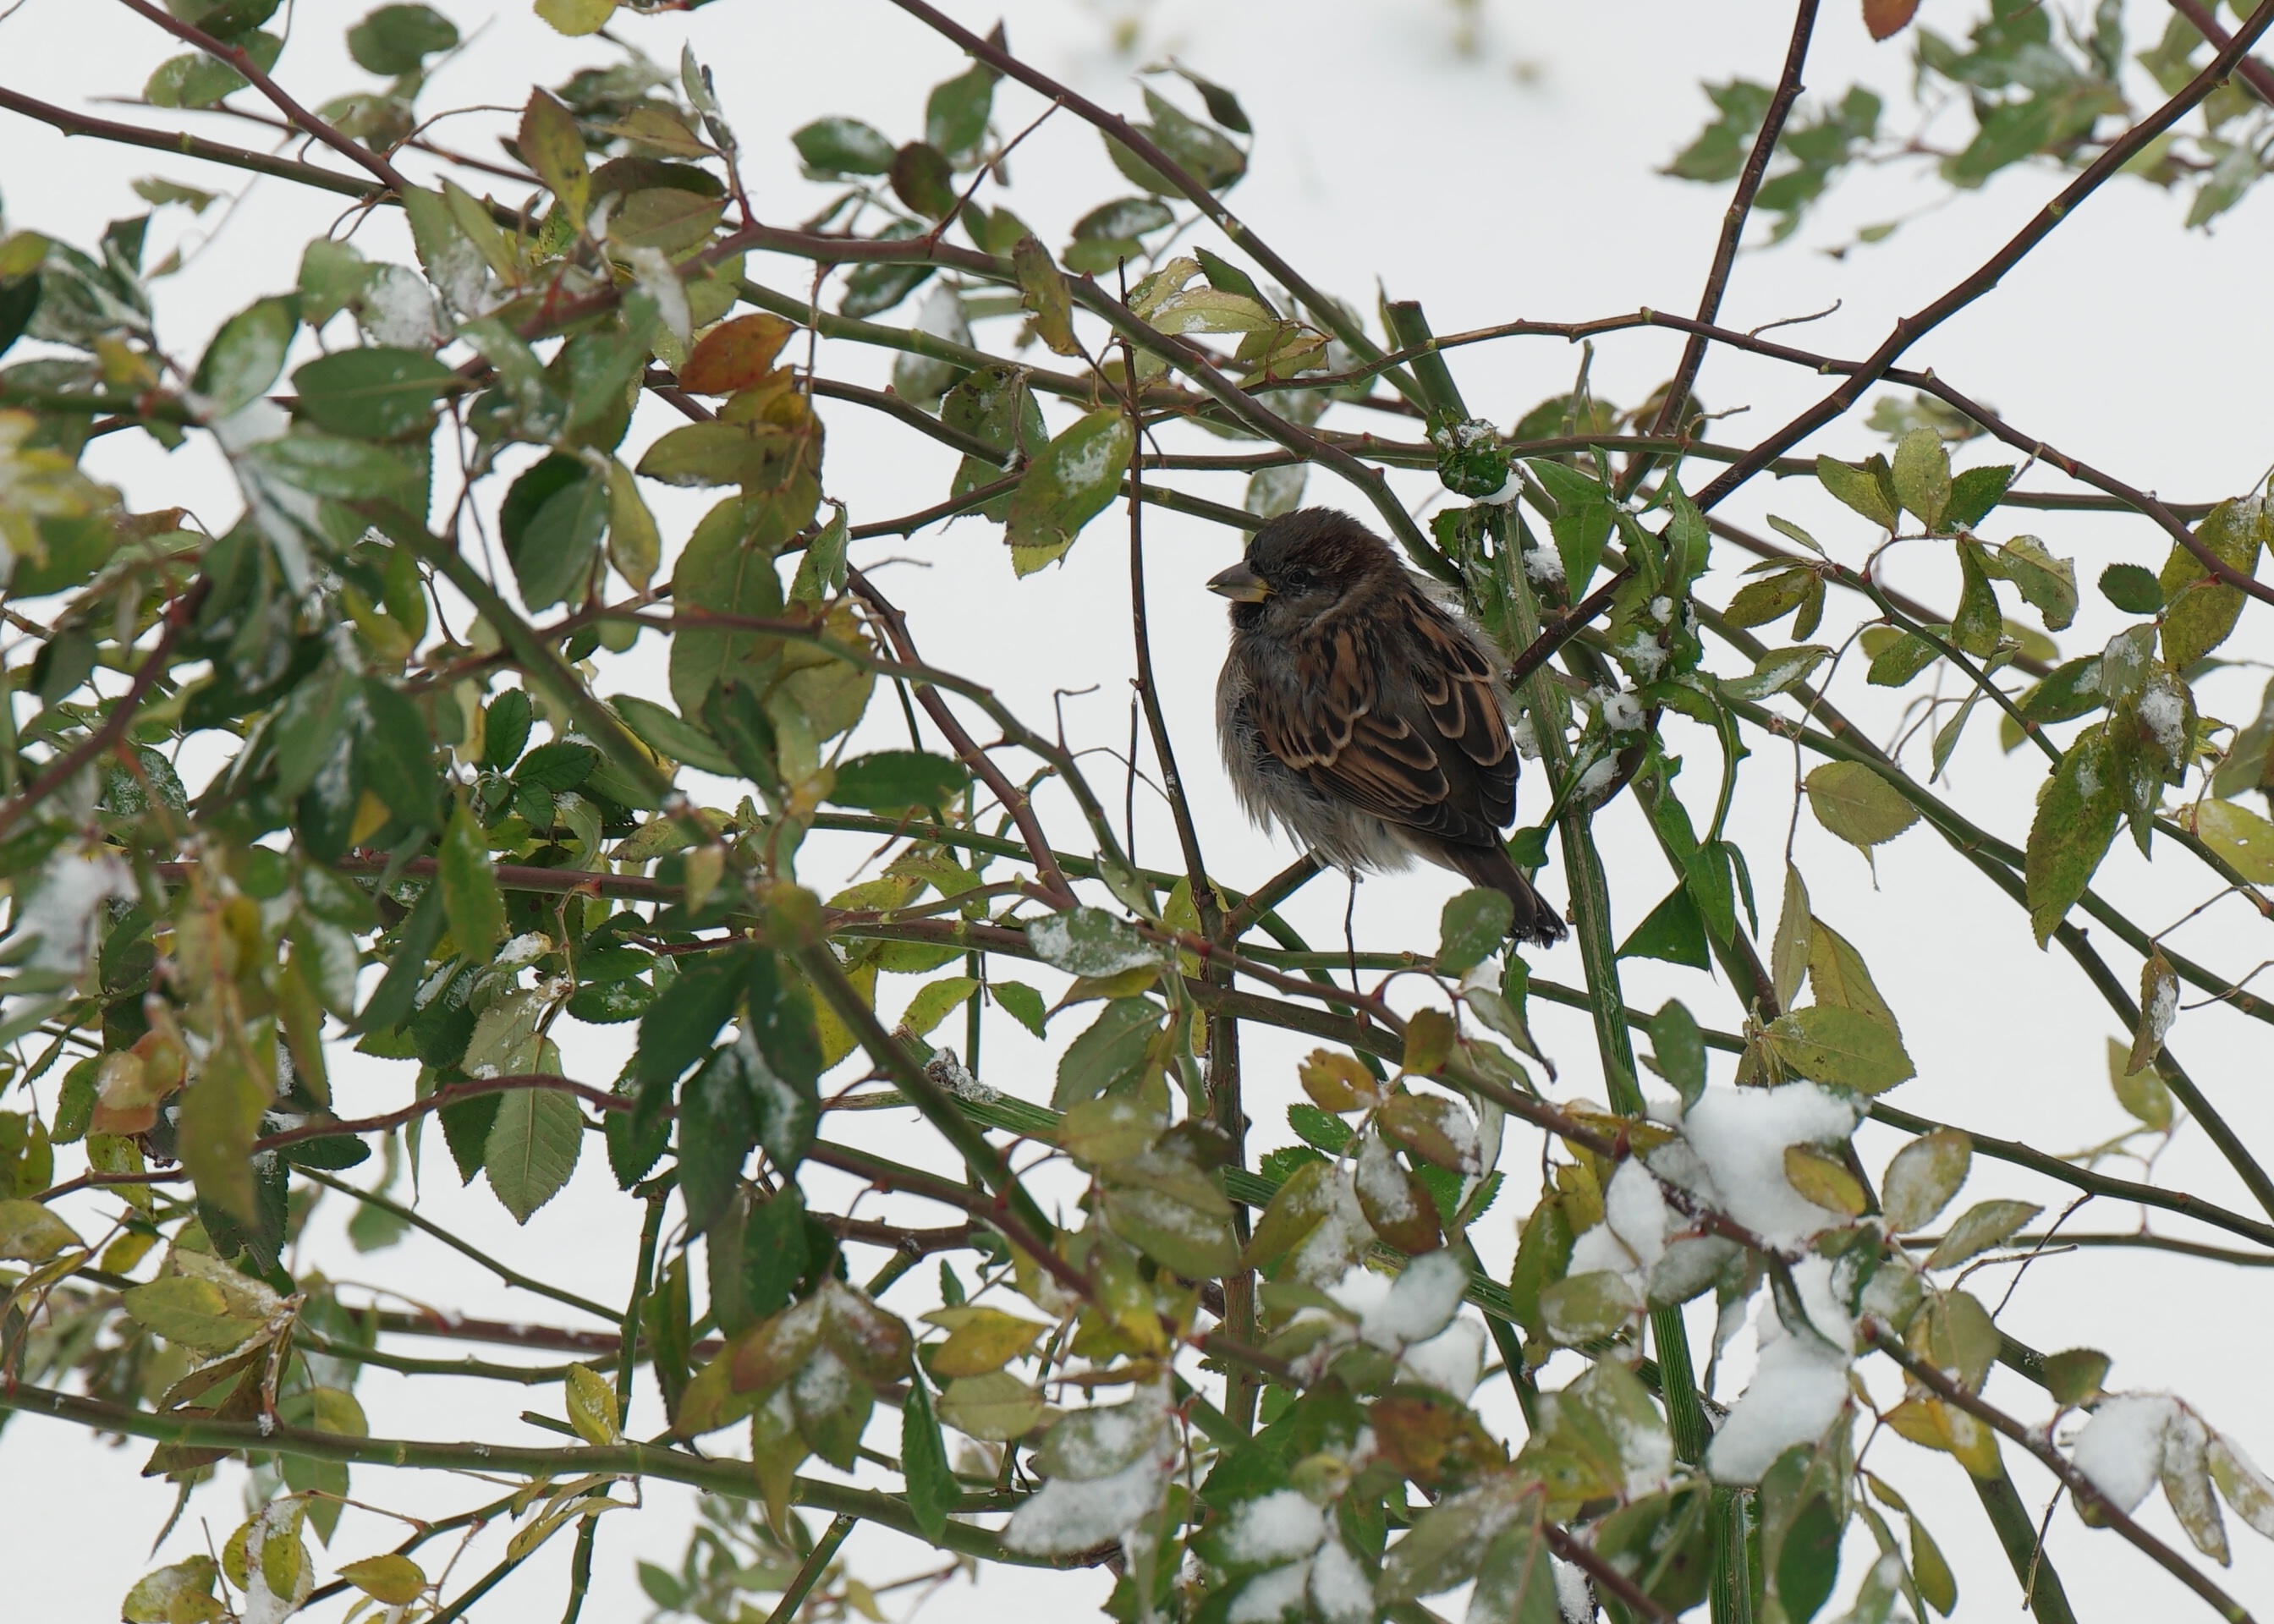
branch, bird, flower, wildlife, fauna, vertebrate, sparrow, perching bird